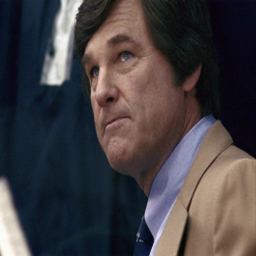
wallpaper with a business suit called drama film